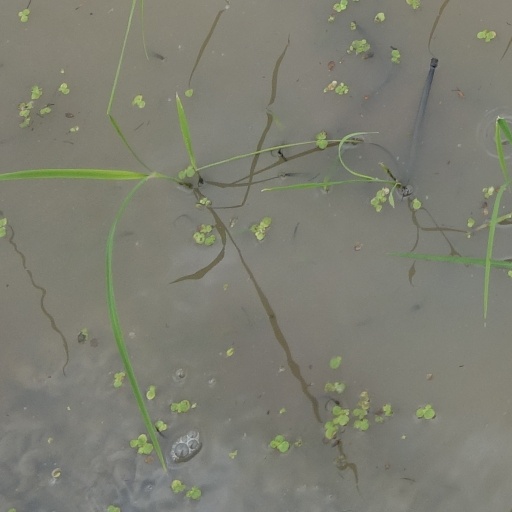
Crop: rice